Backbone-dependent rotamer library

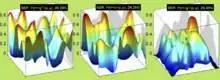
Backbone-dependent rotamer library for serine. Each plot shows the population of the χ rotamers of serine as a function of the backbone dihedral angles φ and ψ

In biochemistry, a backbone-dependent rotamer library provides the frequencies, mean dihedral angles, and standard deviations of the discrete conformations (known as rotamers) of the amino acid side chains in proteins as a function of the backbone dihedral angles φ and ψ of the Ramachandran map. By contrast, backbone-independent rotamer libraries express the frequencies and mean dihedral angles for all side chains in proteins, regardless of the backbone conformation of each residue type. Backbone-dependent rotamer libraries have been shown to have significant advantages over backbone-independent rotamer libraries, principally when used as an energy term, by speeding up search times of side-chain packing algorithms used in protein structure prediction and protein design.